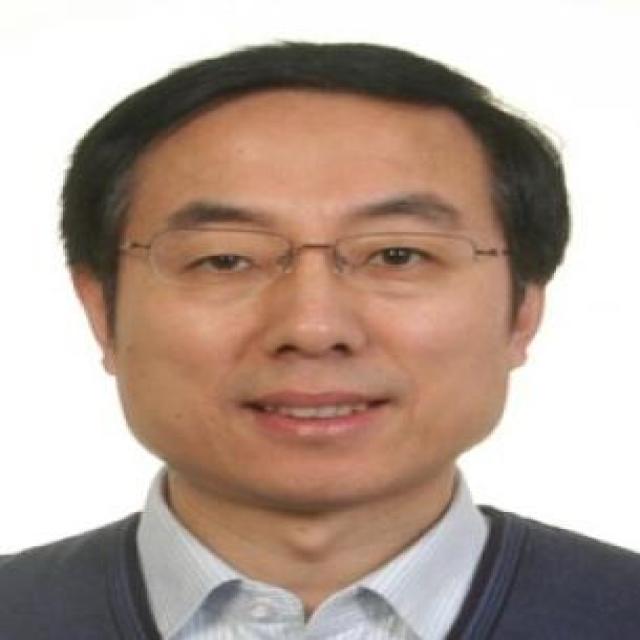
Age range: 45-64